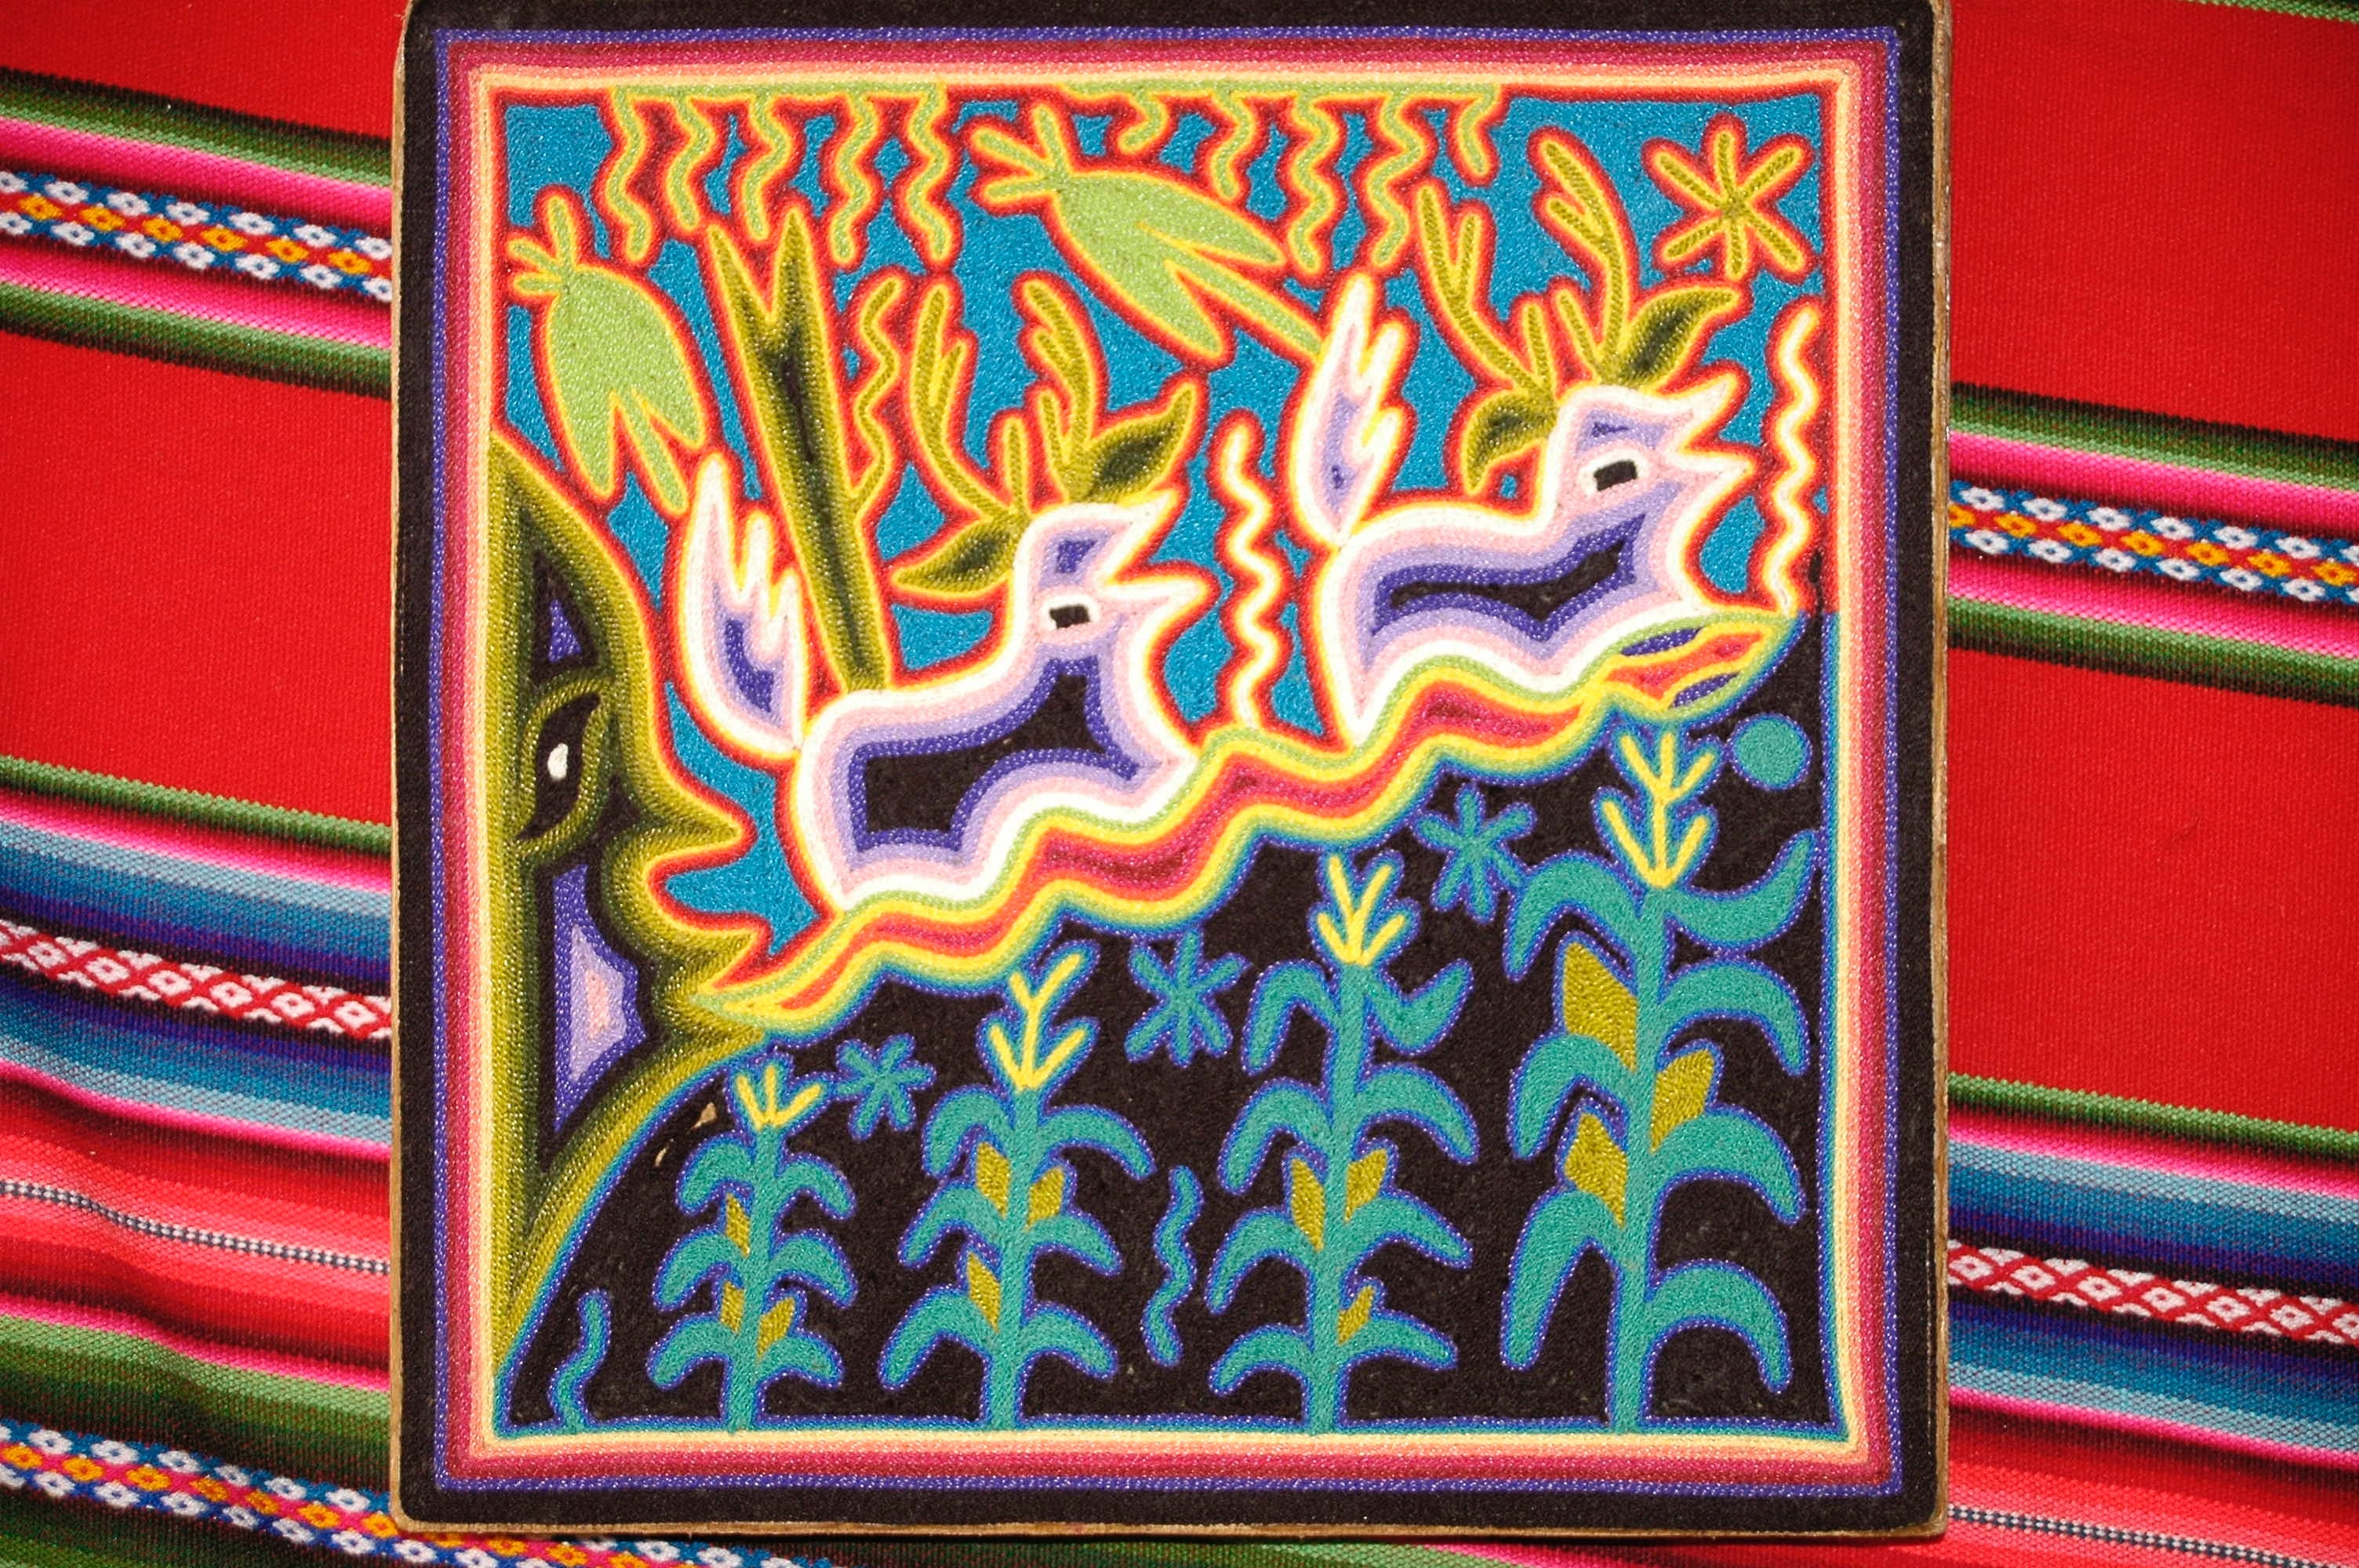
red, colourful, color, art, mexico, bright, handicraft, mexican